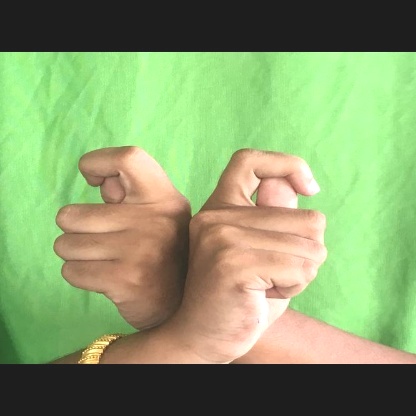
Mudra: Berunda